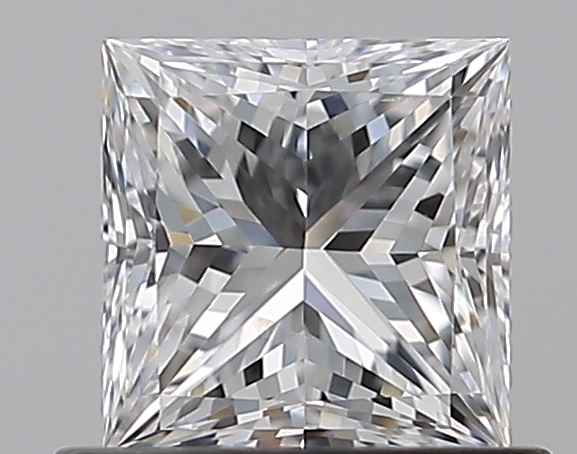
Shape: princess
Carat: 0.71
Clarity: SI1
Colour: D
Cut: EX
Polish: EX
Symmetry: VG
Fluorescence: N
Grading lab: GIA
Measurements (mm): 4.94 x 4.85 x 3.58